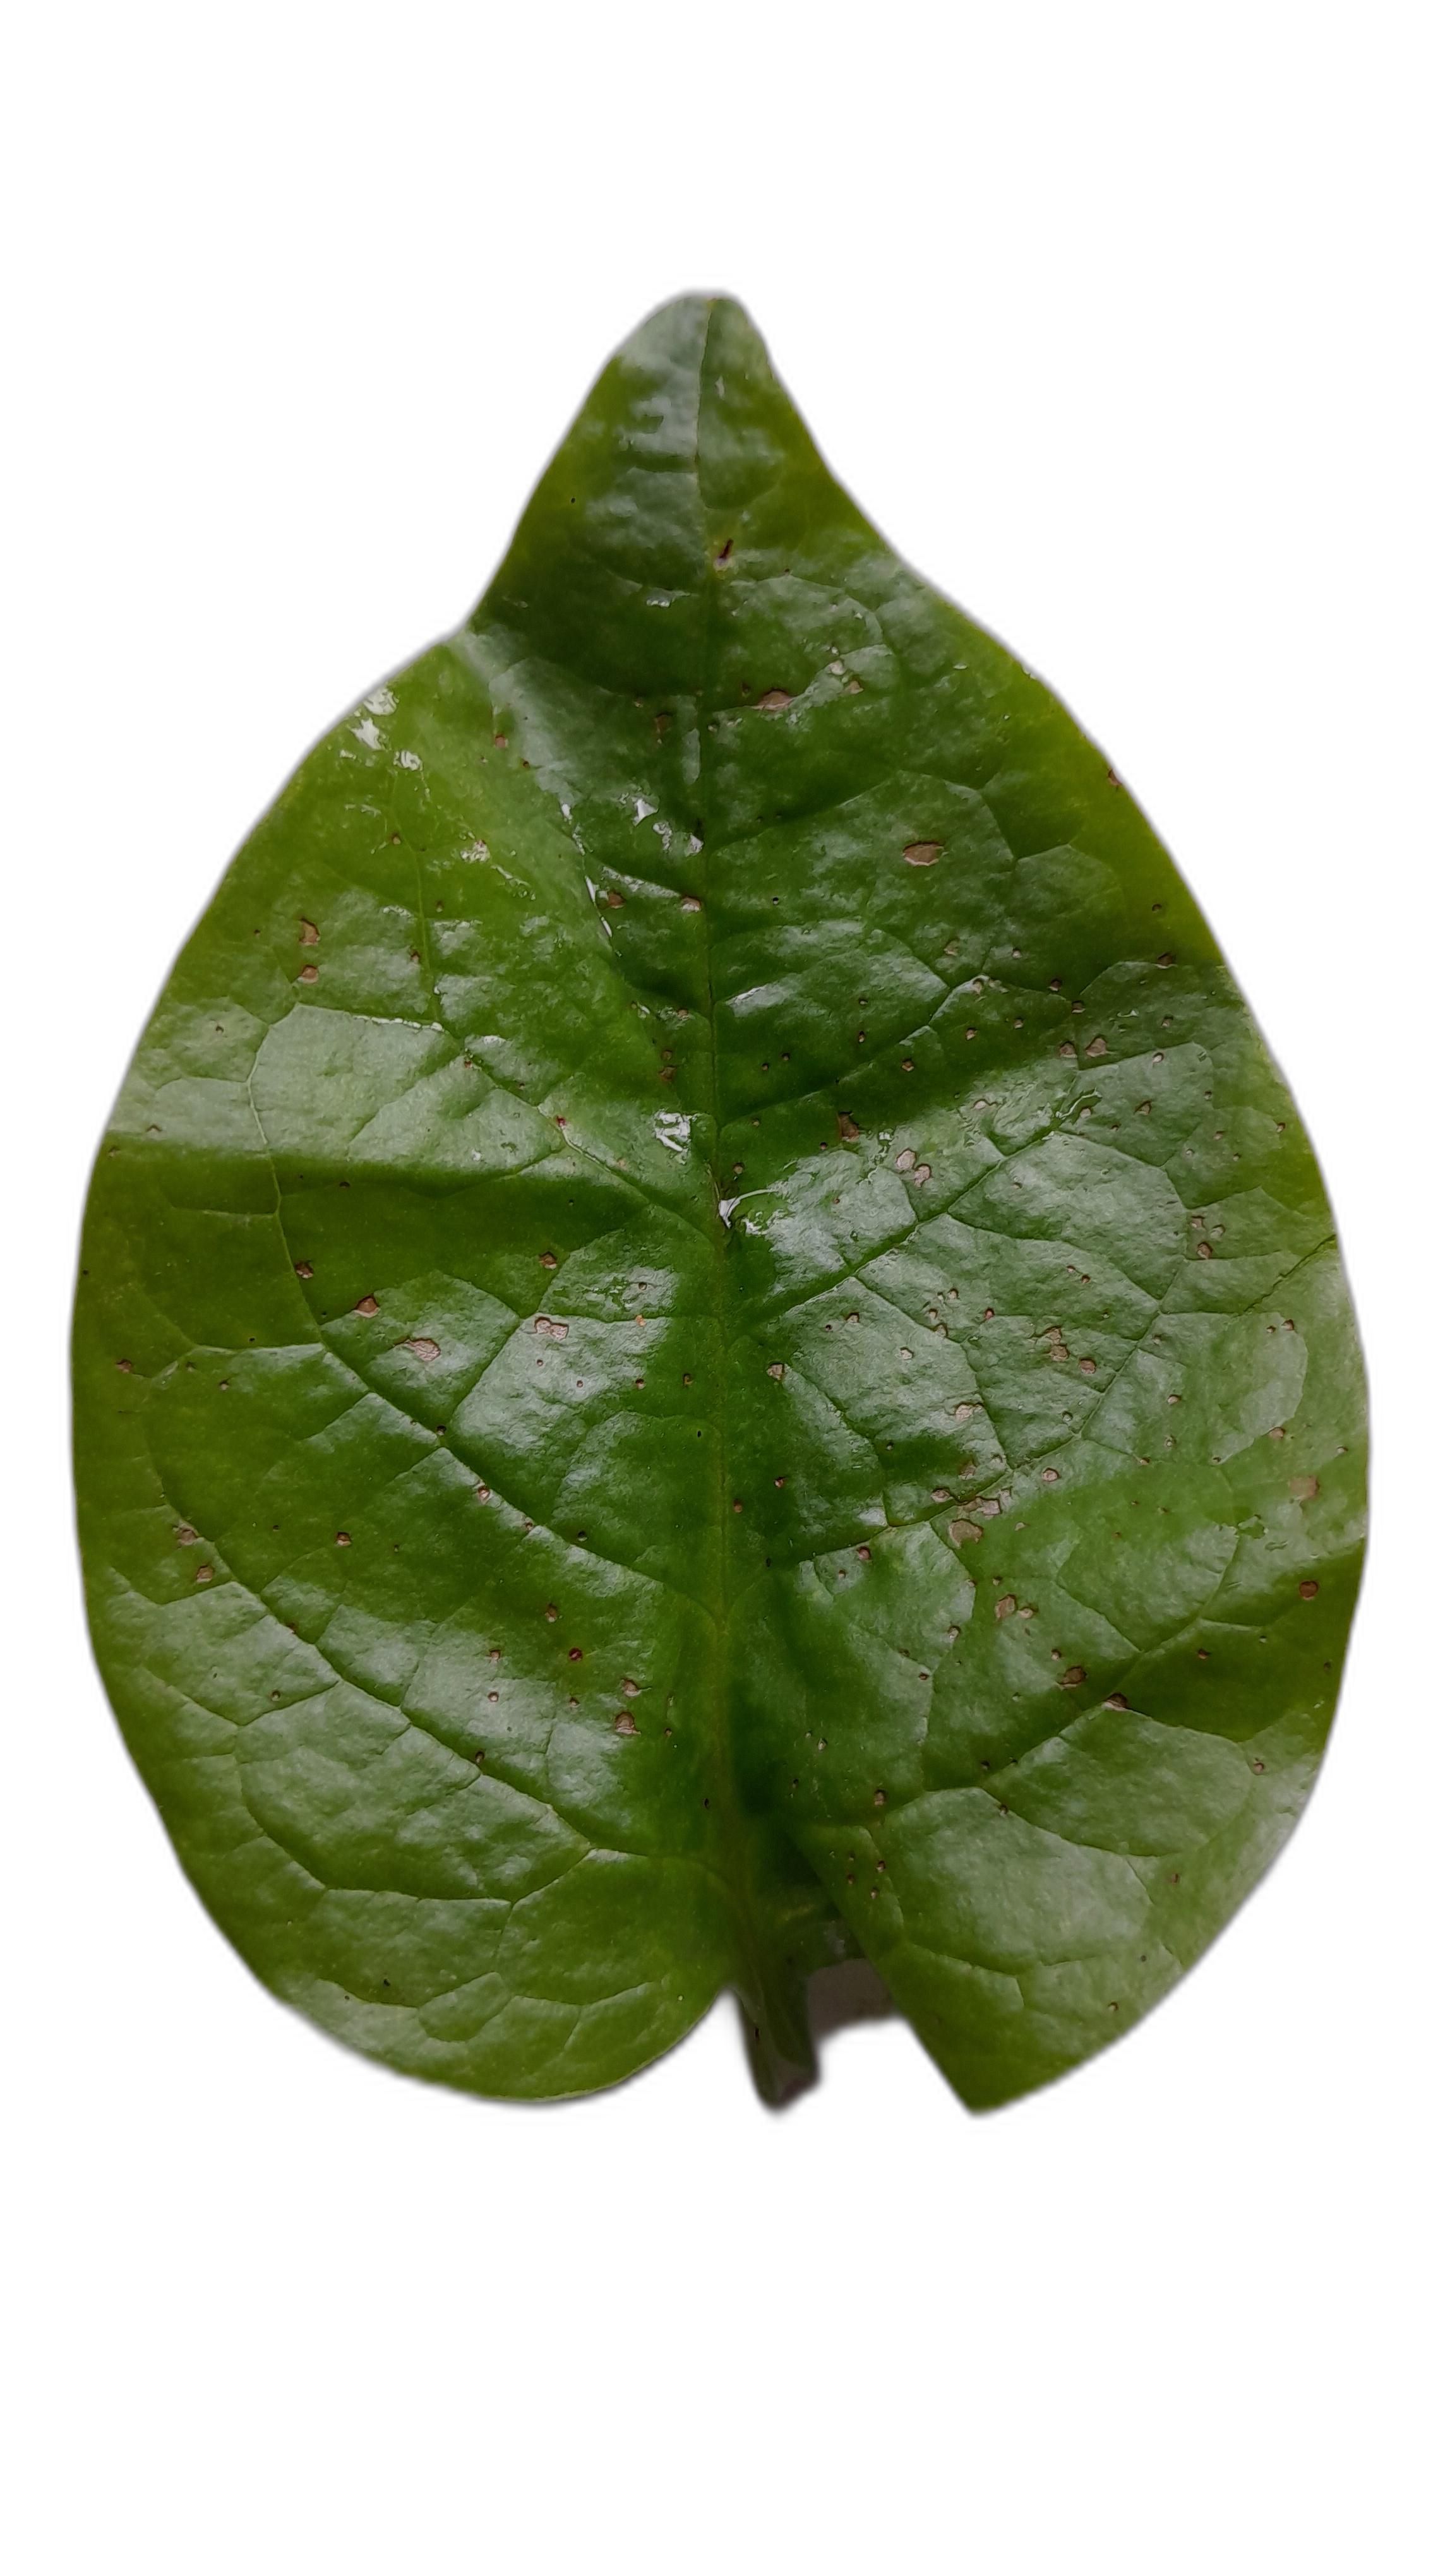
Label: Anthracnose